Haram (film)

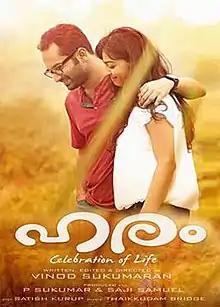

Haram is a 2015 Indian Malayalam-language romantic drama film written, edited and directed by Vinod Sukumaran. Starring Fahadh Faasil and Radhika Apte, the film was produced by P. Sukumar and Saji Samuel under the banner of Odd Impressions & Big Leaf. Satheesh Kurup was the cinematographer and Thaikkudam Bridge provided the music.